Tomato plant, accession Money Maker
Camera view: vertical (180 deg); turntable rotation: 240 degrees
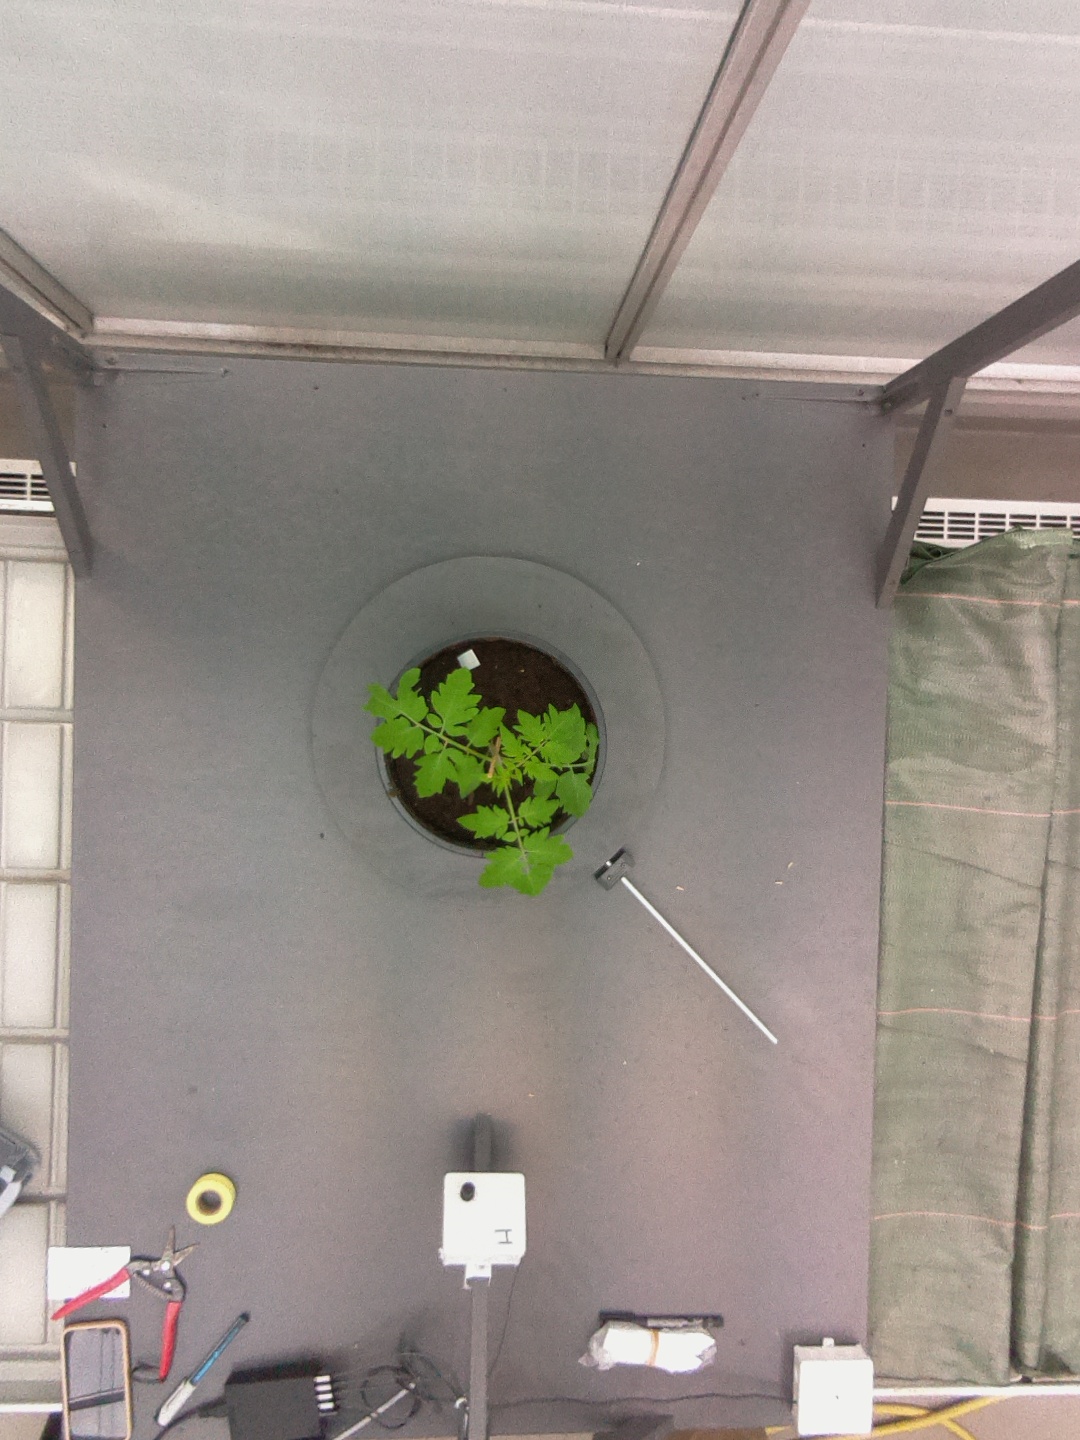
BBCH growth stage 13: 6 of true leaves visible